Coconut Grove

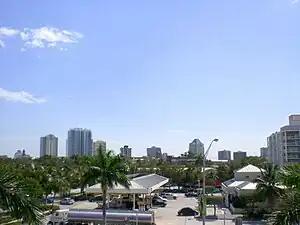
Skyline of Coconut Grove, as seen from its respective Metrorail station

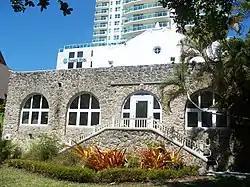
The clubhouse of the Woman's Club of Coconut Grove, built in 1921 and designed by Miami architect Walter de Garmo

Several waves of immigration established Coconut Grove, the first in 1825, when the Cape Florida lighthouse went into operation, kept by John Dubose. The settlers primarily came from the Northeastern United States, in addition to British and Bahamian immigrants. They included sailors, naturalists, and artists. Many Black Bahamian immigrants were hired to construct the historical landmarks in and around Coconut Grove. They were believed to be the only people capable of withstanding the extreme heat and humidity, as well as the large mosquito population.